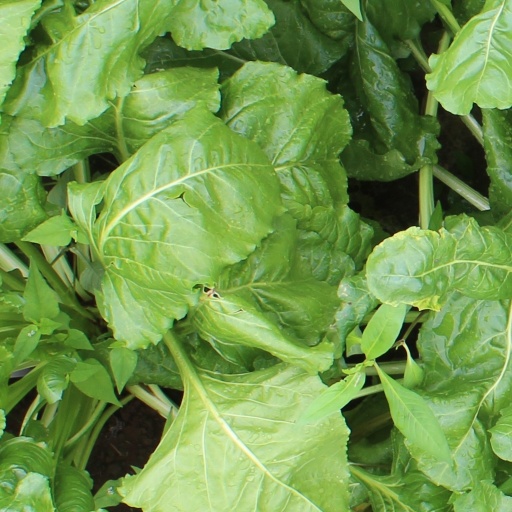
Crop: sugar beet